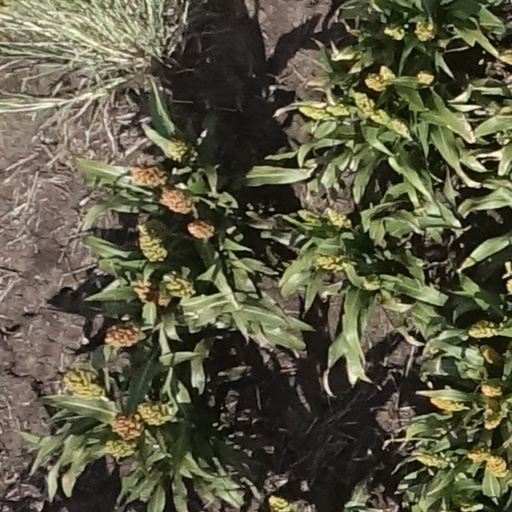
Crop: sorghum